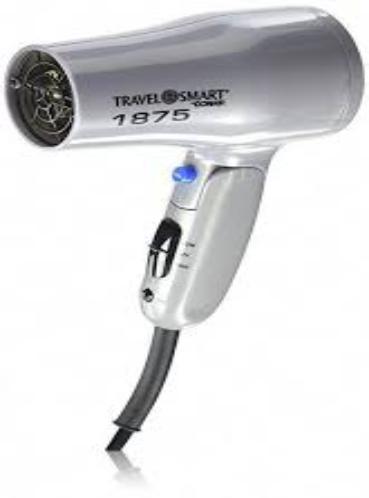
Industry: Others